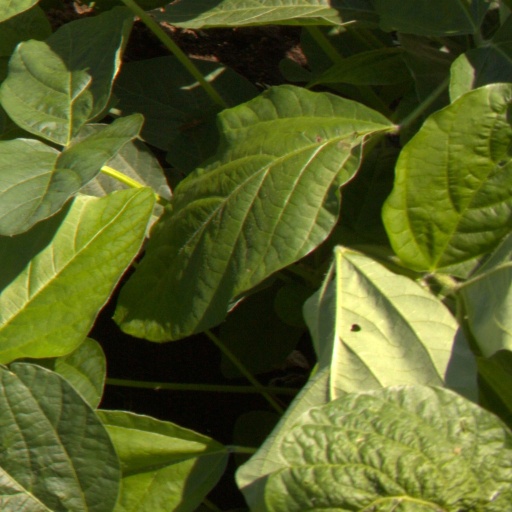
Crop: soybean